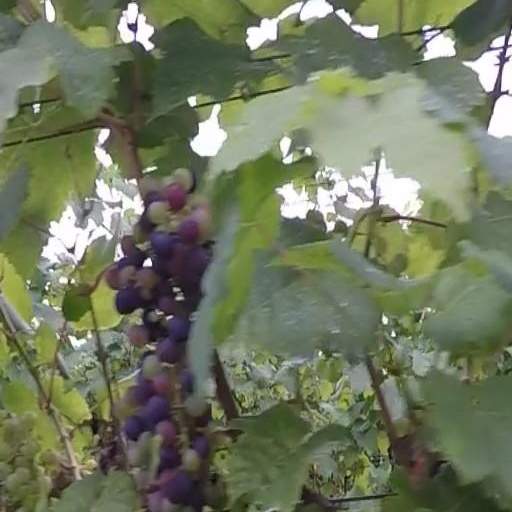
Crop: grape